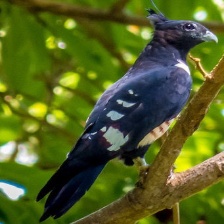
Species: BLACK BAZA
Scientific name: AVICEDA LEUPHOTES